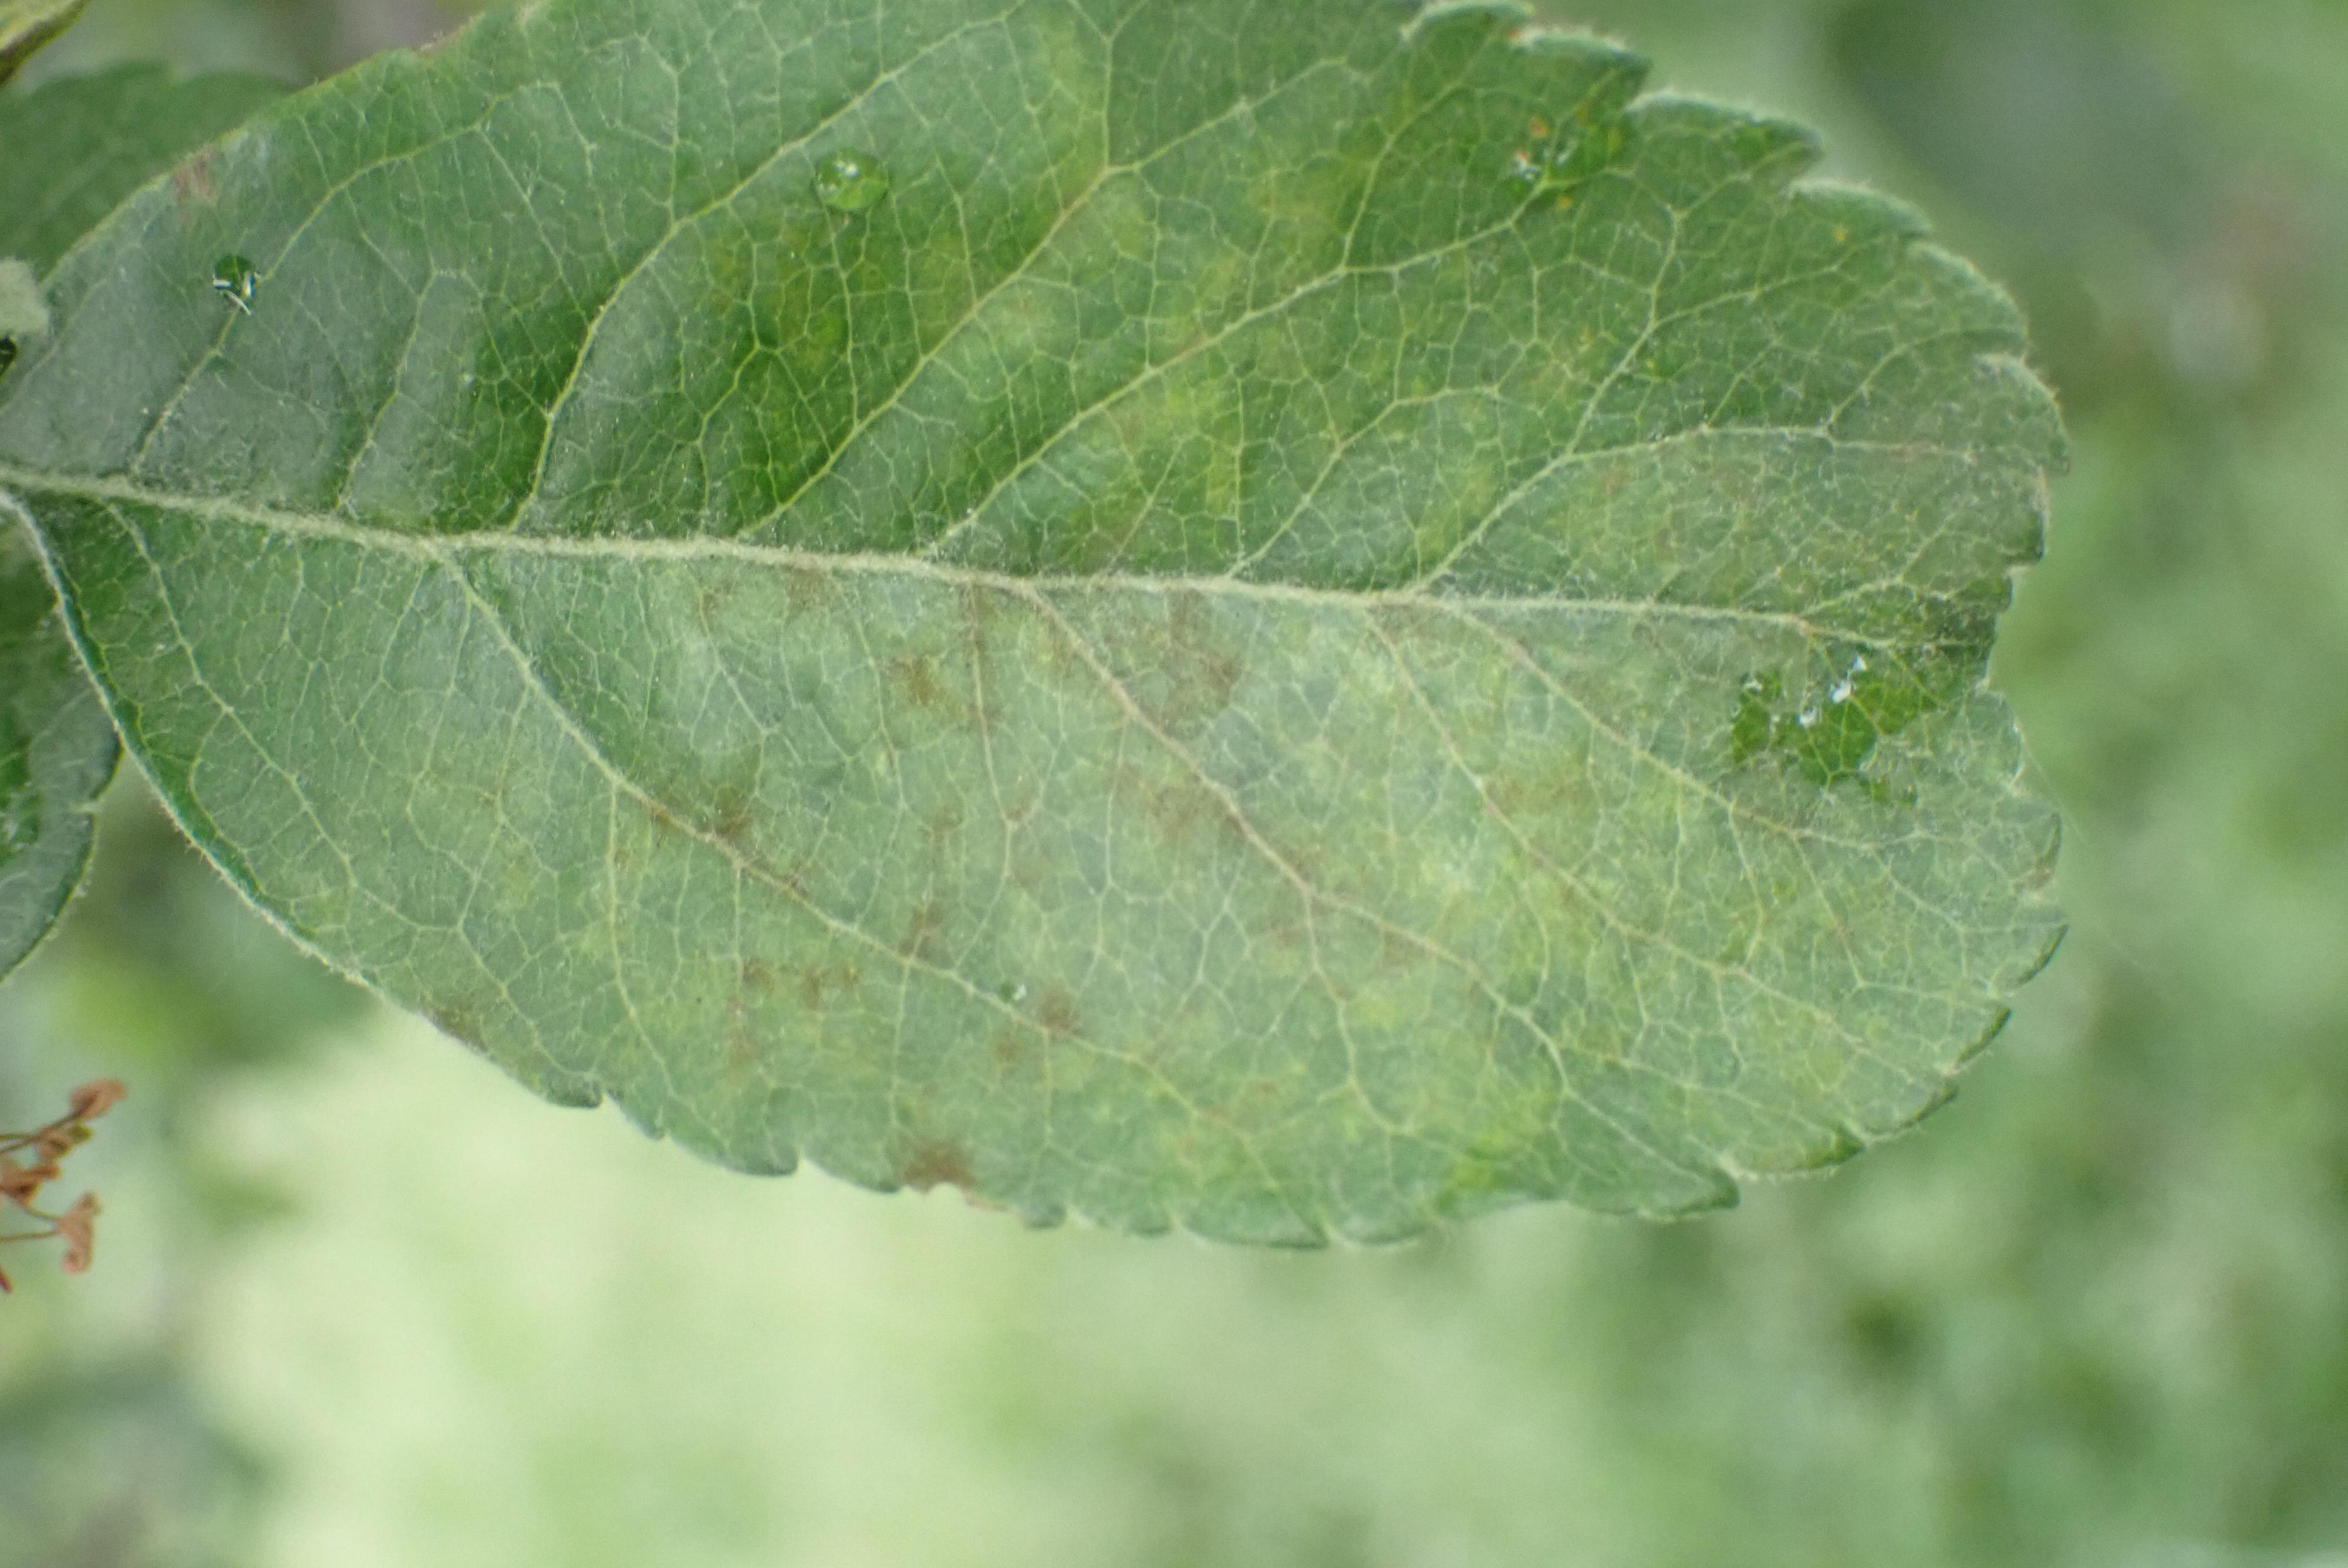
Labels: scab